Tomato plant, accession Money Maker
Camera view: tilt-top (135 deg); turntable rotation: 240 degrees
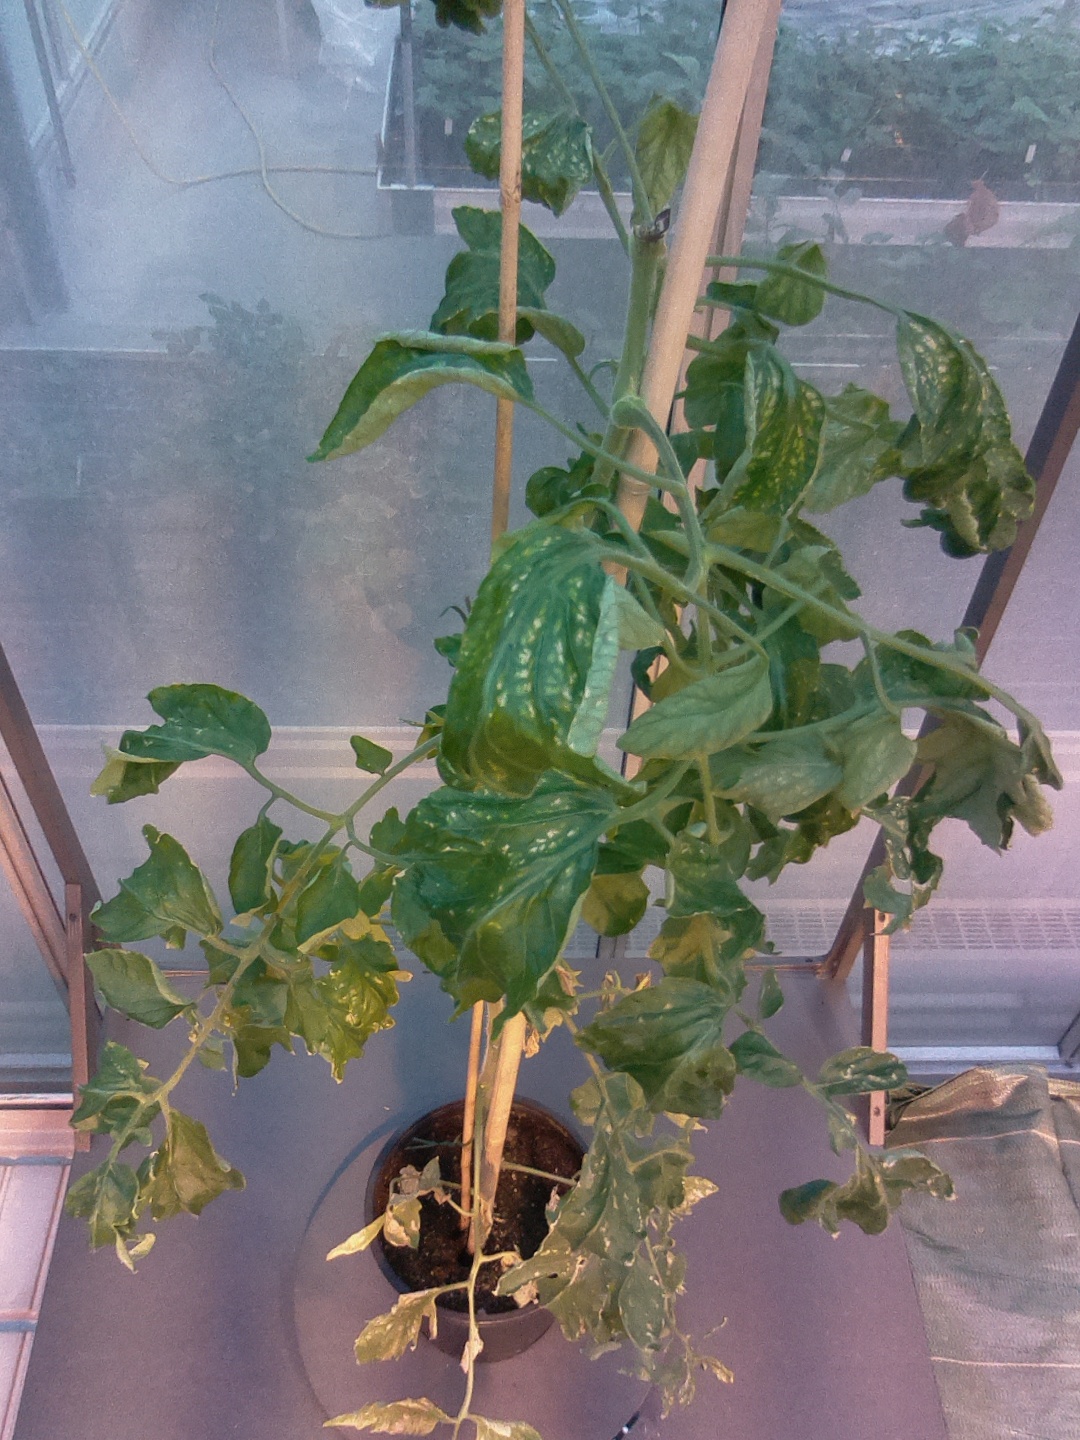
BBCH growth stage 29: 90%-100% Side shoots formed